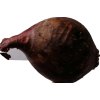
Label: red_onion